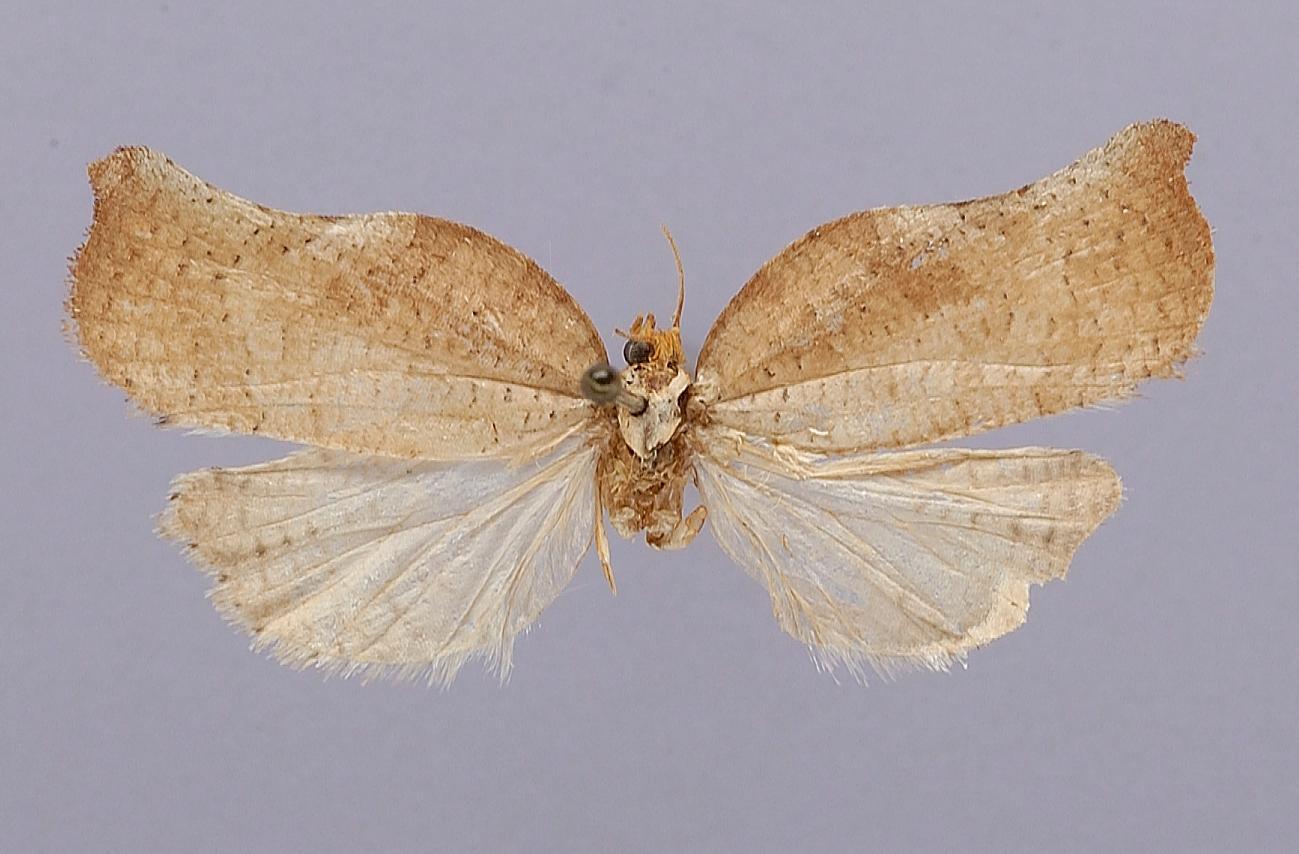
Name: Archips audaculana
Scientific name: Archips audaculana Busck, 1907
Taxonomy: Animalia, Arthropoda, Insecta, Lepidoptera, Tortricidae
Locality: Veracruz, Orizaba, Veracruz, Mexico
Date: [Not Stated]